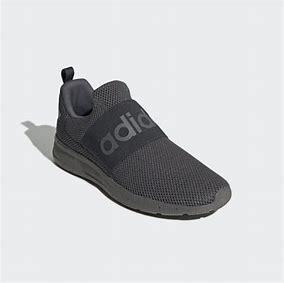
Brand: Adidas
Model: Lite Racer Adapt 4